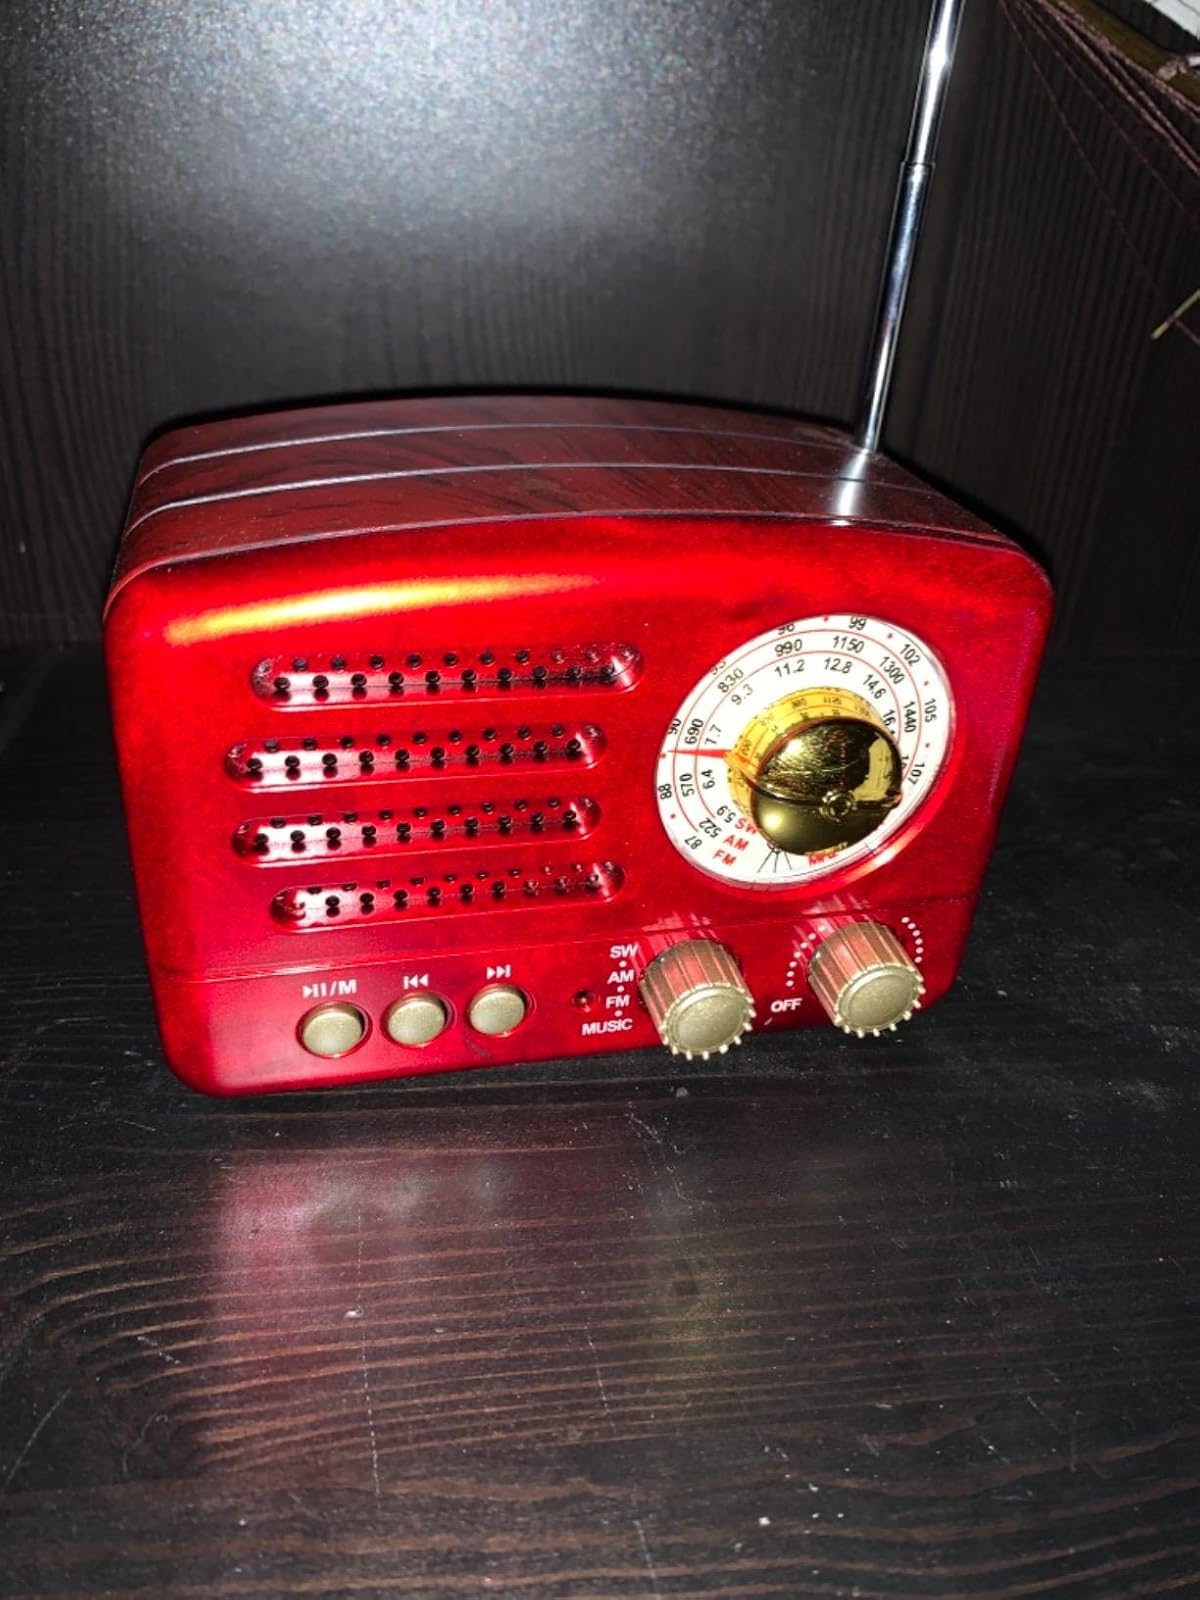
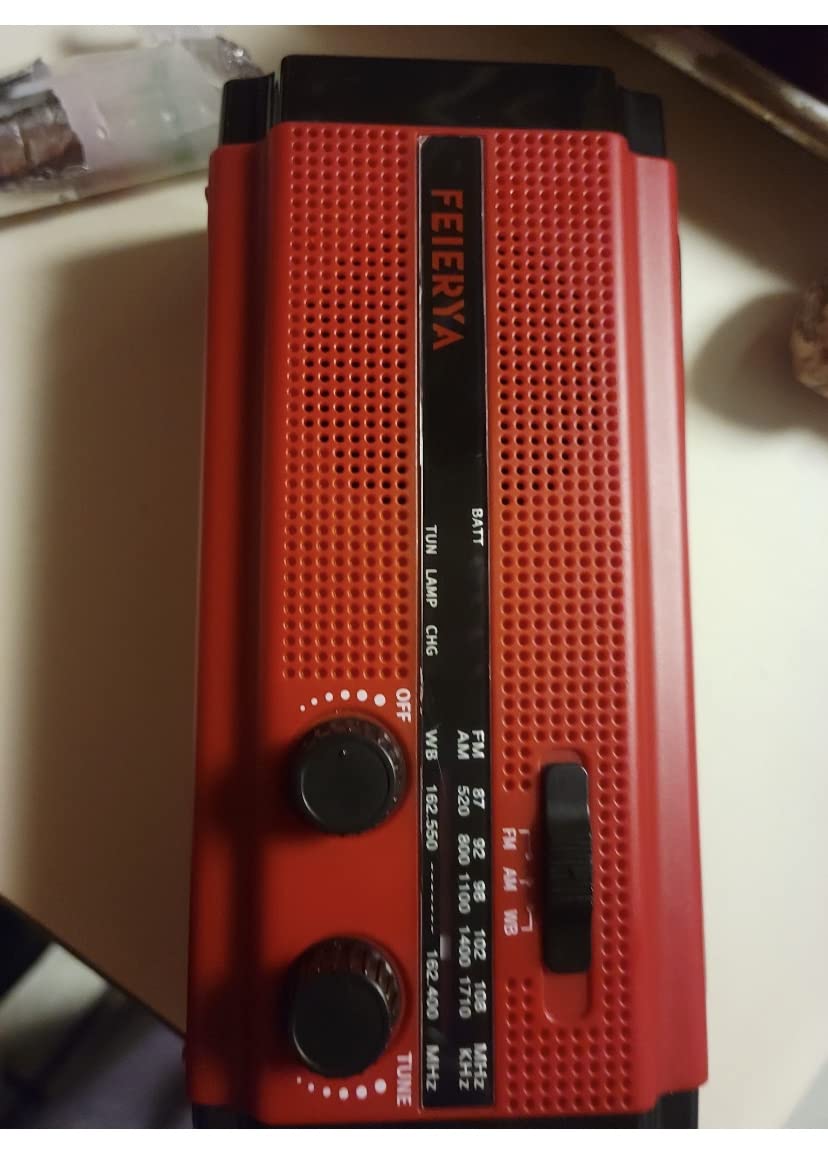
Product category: radio
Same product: no